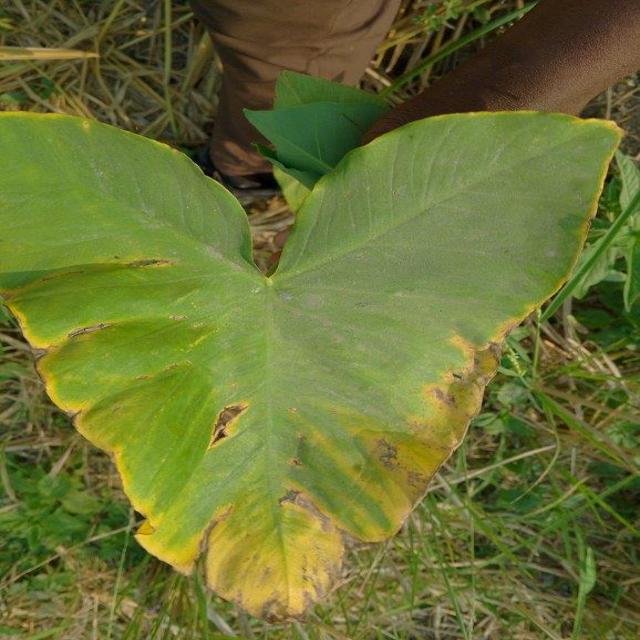
Label: Late_Blight